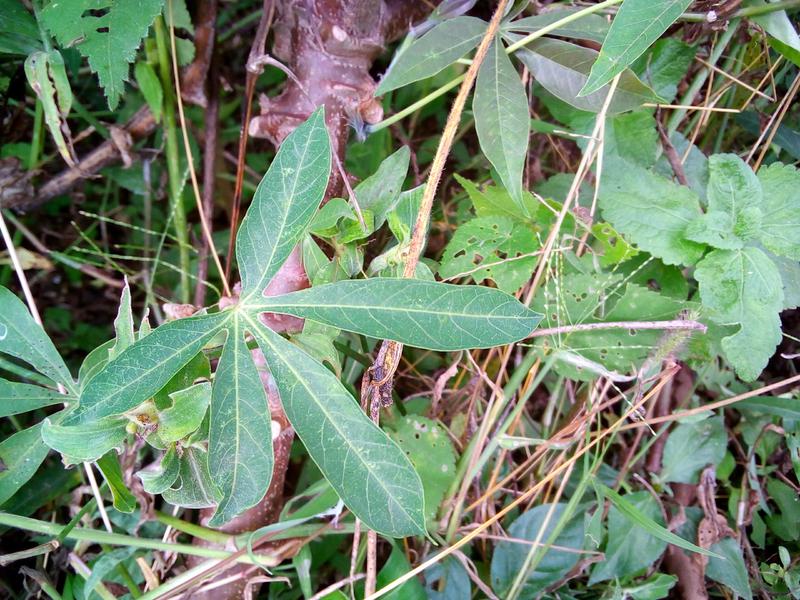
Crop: cassava
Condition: green_mottle